Mosasaurus

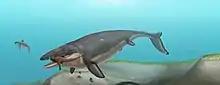
Life restoration of "M. hoffmannii"

"Mosasaurus" was a type of derived mosasaur, or a latecoming member with advanced evolutionary traits such as a fully aquatic lifestyle. As such, it had a streamlined body, an elongated tail ending with a downturn supporting a two-lobed fin, and two pairs of flippers. While in the past derived mosasaurs were depicted as akin to giant flippered sea snakes, it is now understood that they were more similar in build to other large marine vertebrates such as ichthyosaurs, marine crocodylomorphs, and archaeocete whales through convergent evolution.